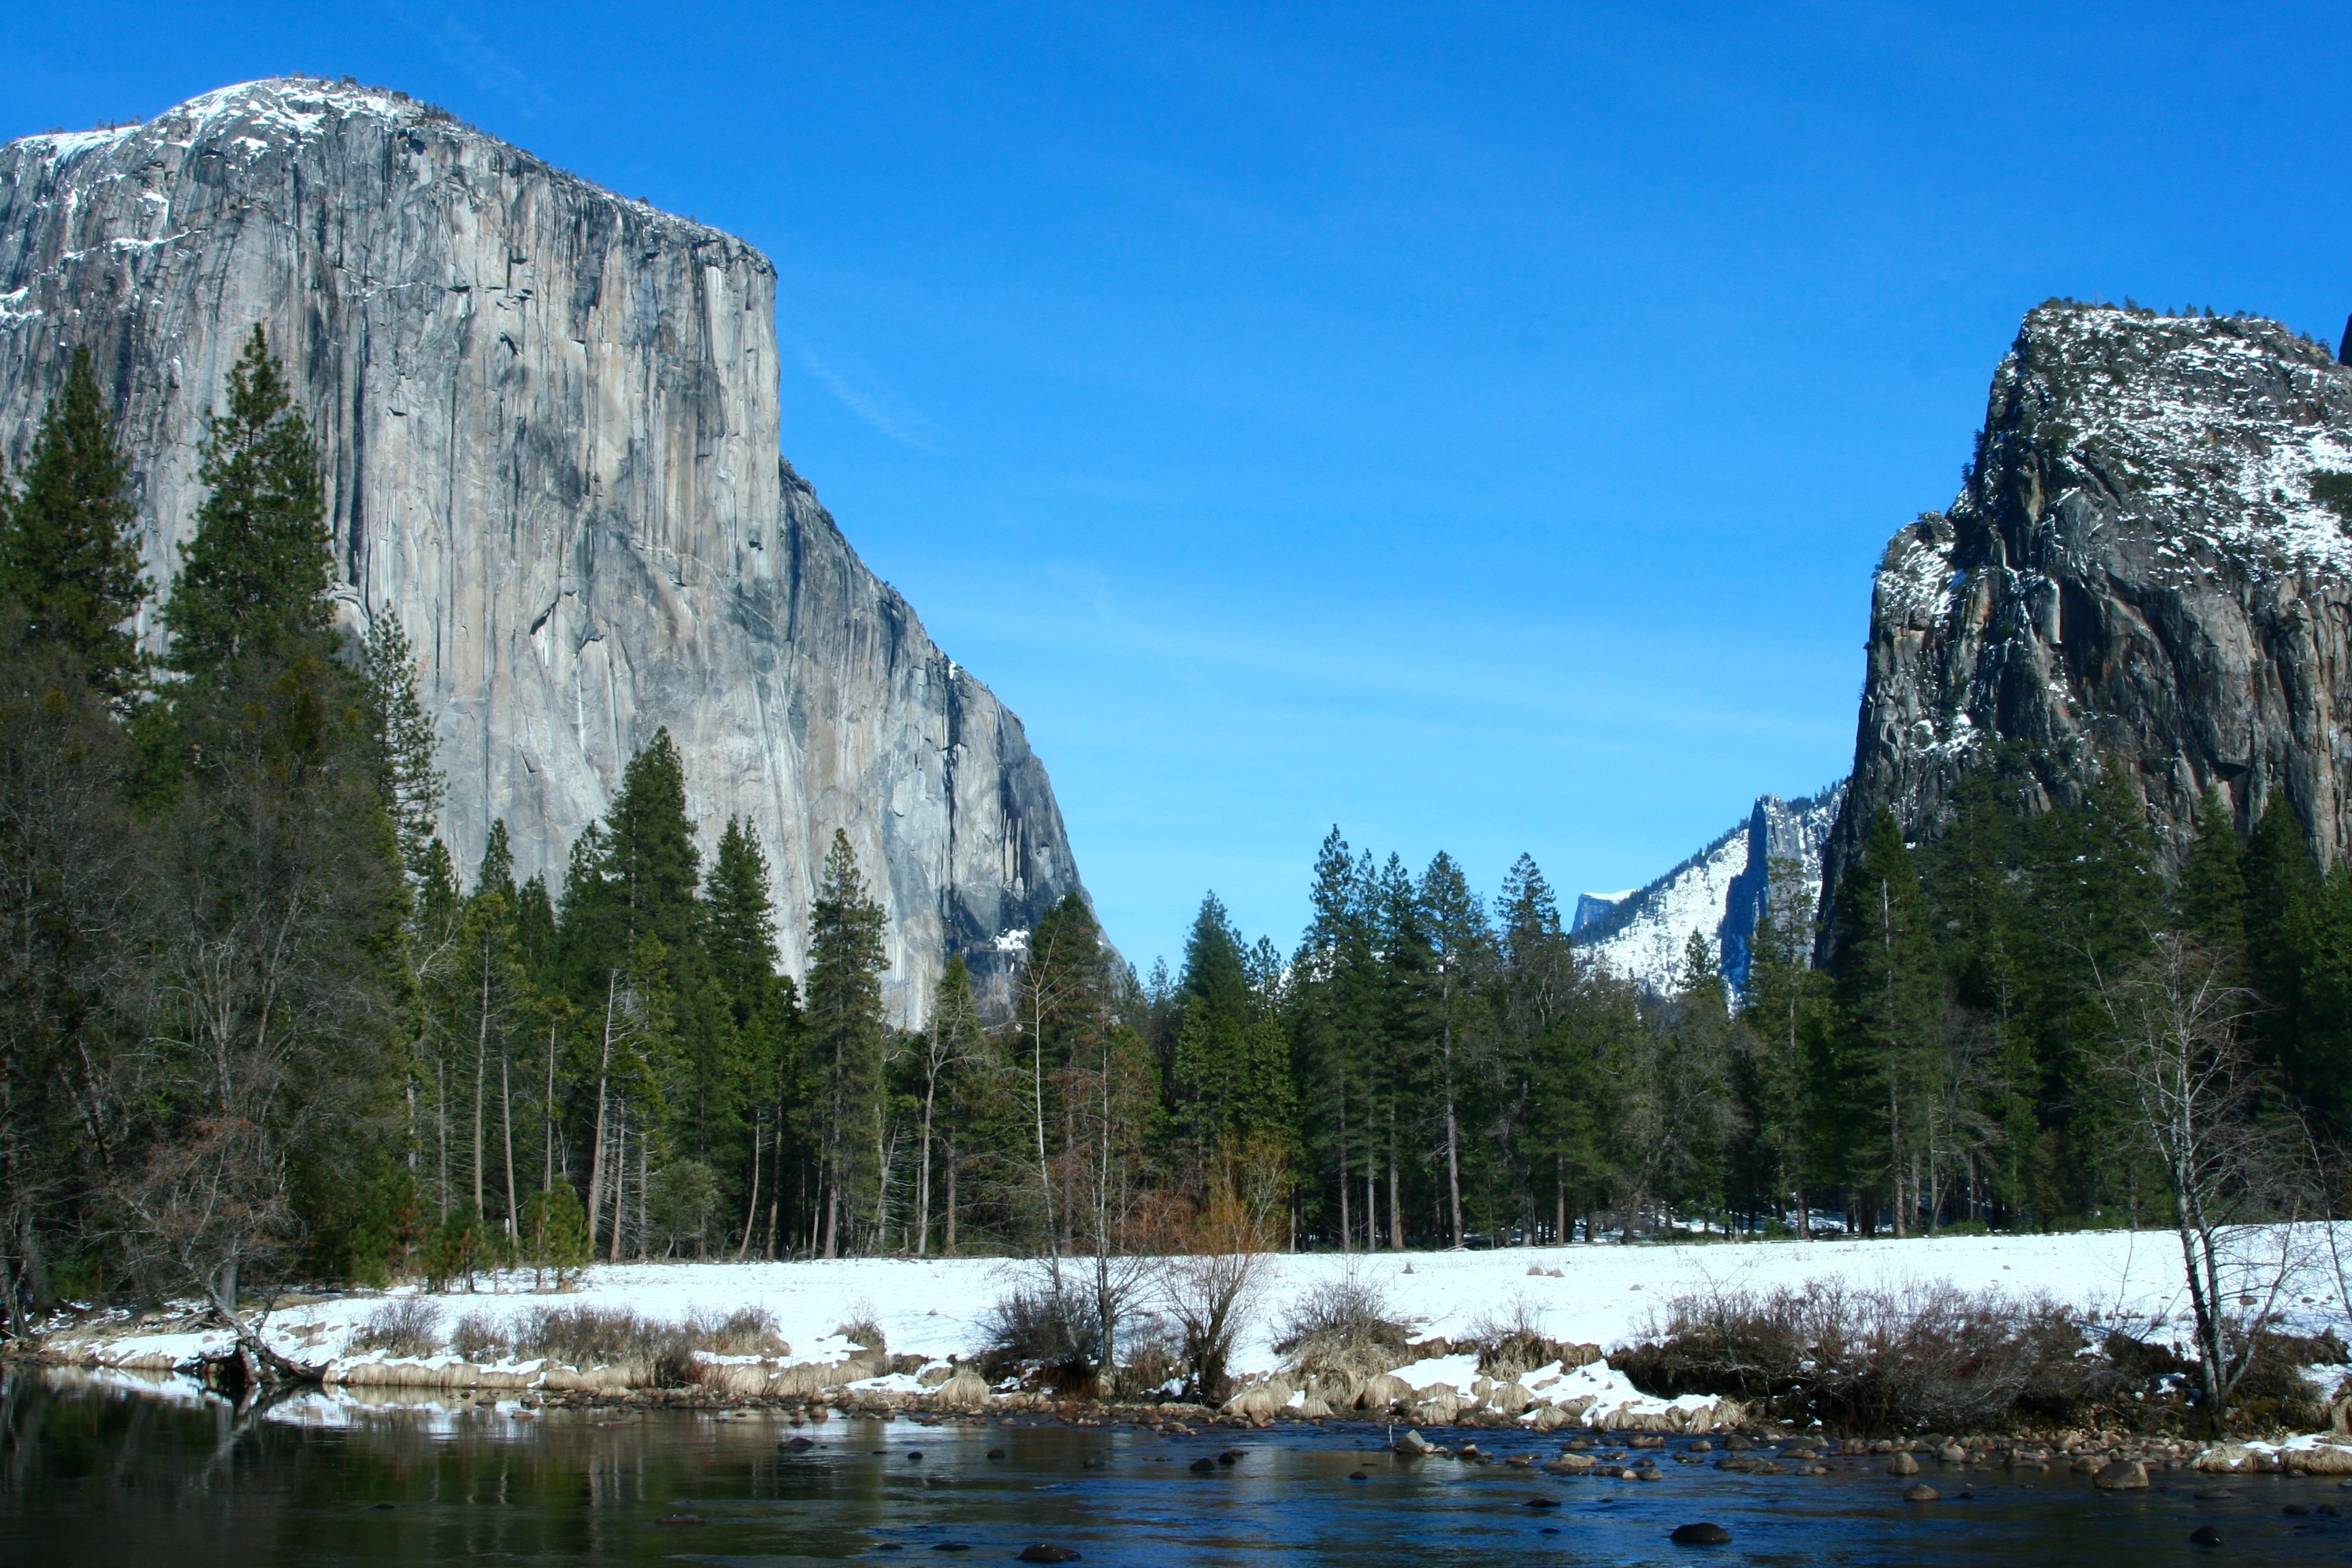
landscape, tree, nature, forest, wilderness, mountain, snow, sky, wood, hiking, white, lake, adventure, backpack, view, river, valley, mountain range, stone, vacation, travel, yosemite, spring, green, reflection, scenic, natural, park, united states of america, landmark, blue, tourism, national park, blue sky, outdoors, national, alps, landform, coverage, antomasako, mountainous landforms, state of california